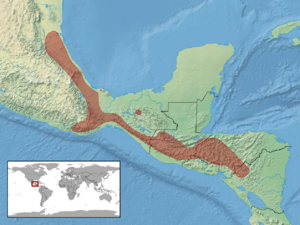
Drymobius chloroticus est une espèce de serpents de la famille des Colubridae.